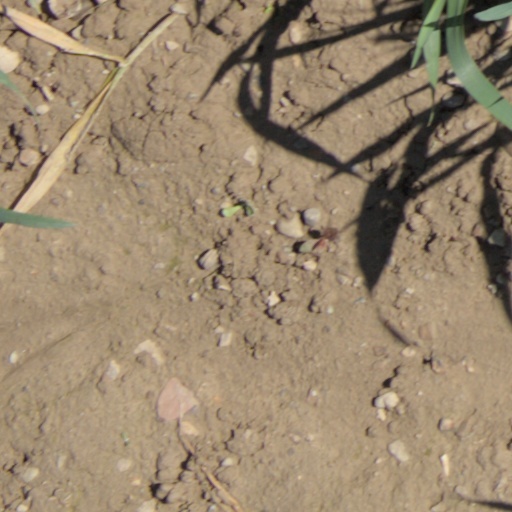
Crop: wheat